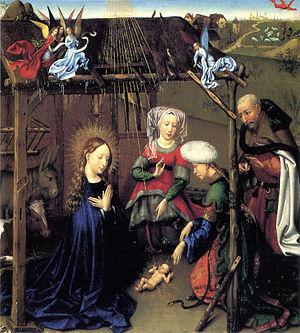
La Nativité est l'une des œuvres les plus célèbres du peintre flamand Robert Campin, également connu sous le nom de « Maître de Flémalle ».